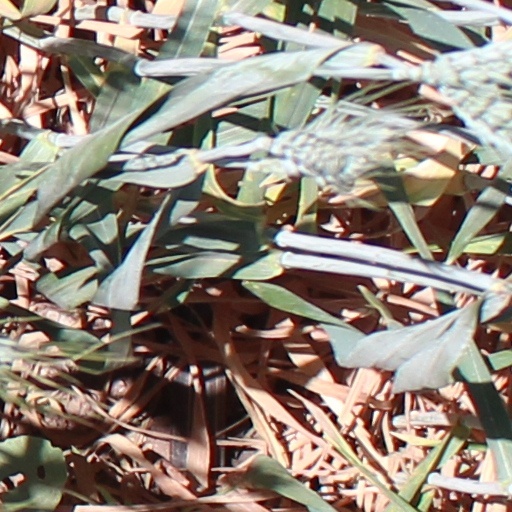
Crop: wheat